Trenes Argentinos Cargas

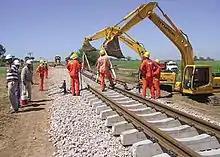
Railway workers laying track on the Belgrano Railway under the new investment plans, July 2014

That same year the National Government also rescinded the contract signed with América Latina Logística (ALL), taking over the services previously granted to the company, such as Urquiza and San Martín freight services that had been managed by ALL until then. The Government alleged that ALL had not complied with the terms of the contract, previously noted by the General Auditing Office of Argentina.